Solidago

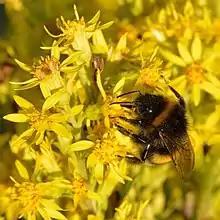
European goldenrod is pollinated by "Bombus cryptarum"

"Solidago" species are perennials growing from woody caudices or rhizomes. Their stems range from decumbent (crawling) to ascending or erect, with a range of heights going from to over a meter. Most species are unbranched, but some do display branching in the upper part of the plant. Both leaves and stems vary from glabrous (hairless) to various forms of pubescence (strigose, strigillose, hispid, stipitate-glandular or villous). In some species, the basal leaves are shed before flowering. The leaf margins are most commonly entire, but often display heavier serration. Some leaves may display trinerved venation rather than the pinnate venation usual across Asteraceae.